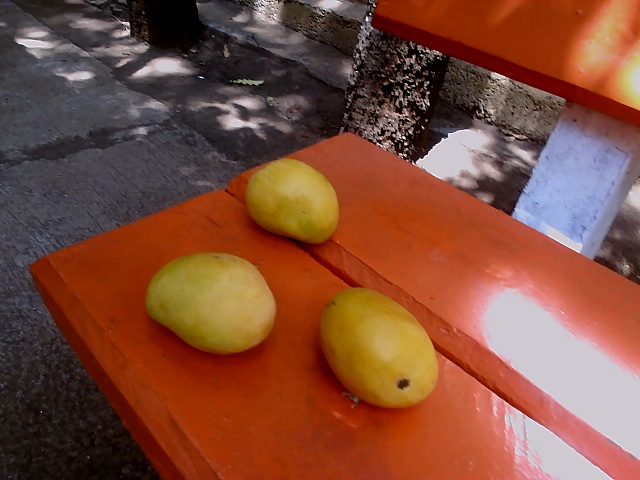
Label: Ripe_Mango